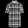
Label: Shirt